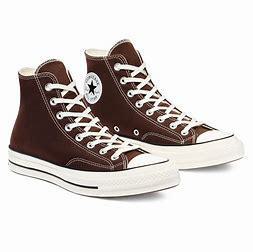
Brand: Converse
Model: Chuck Taylor All